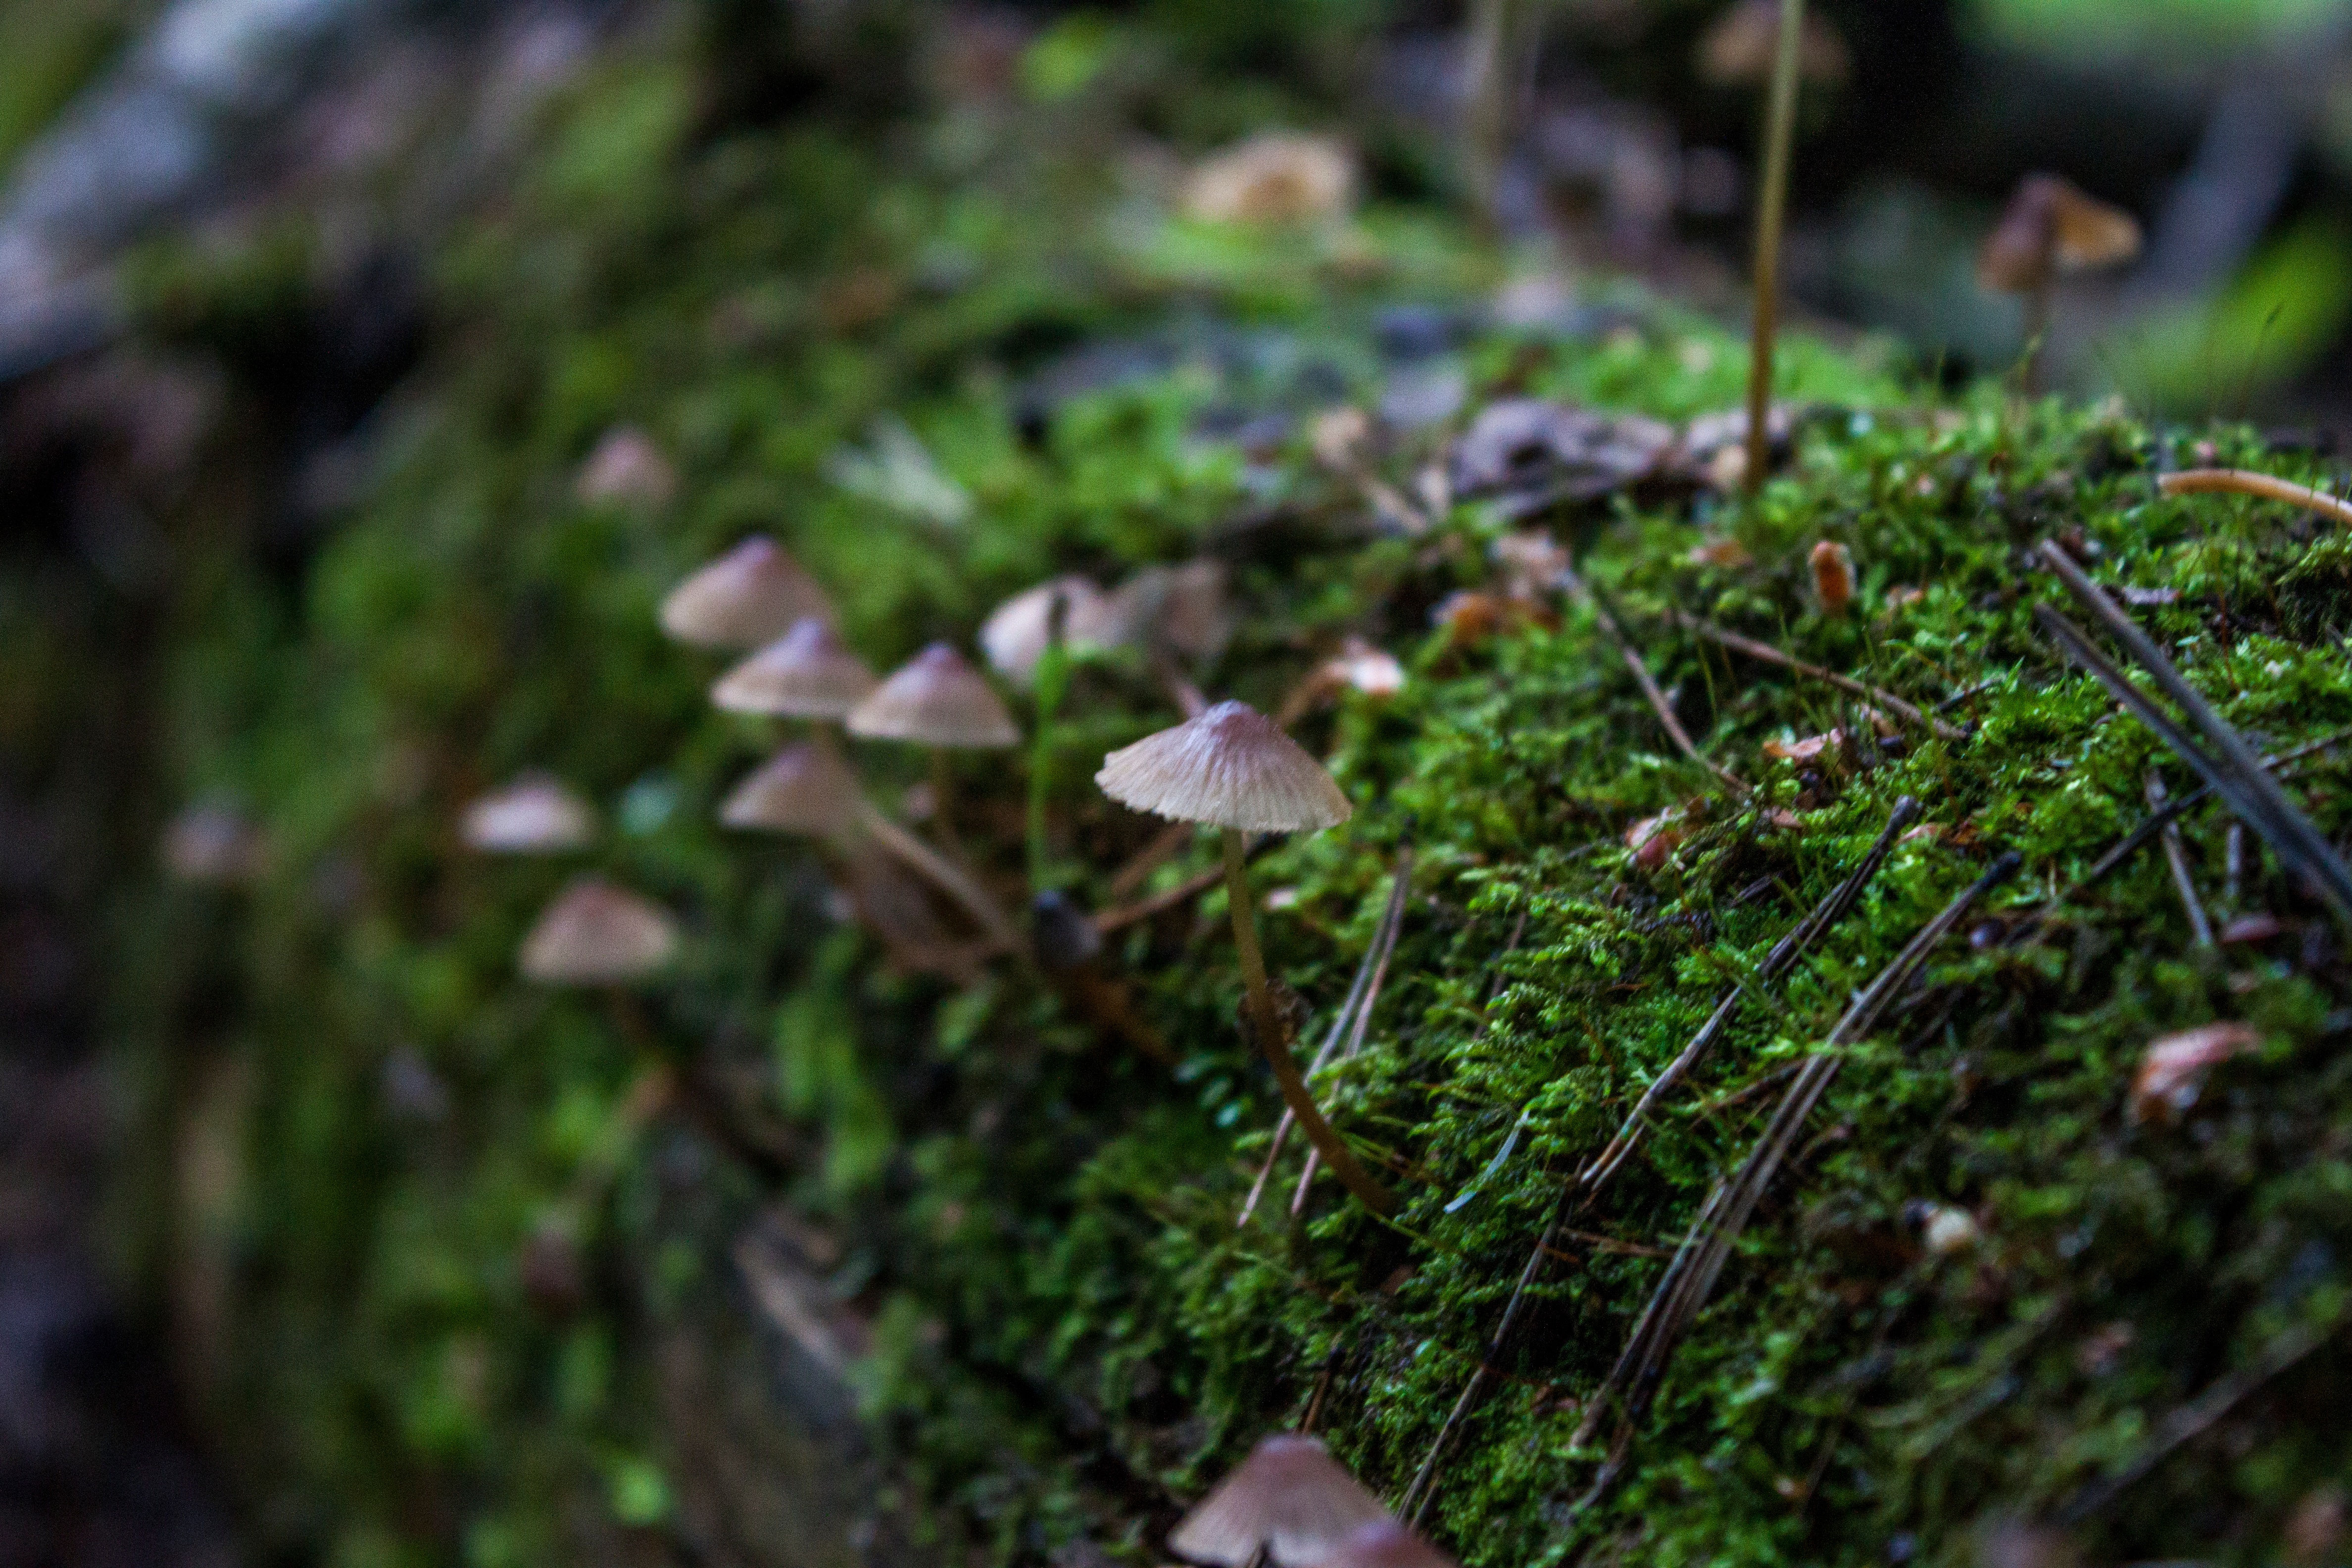
tree, nature, forest, grass, plant, lawn, leaf, flower, moss, wildlife, green, autumn, soil, botany, flora, fauna, fungus, vegetation, rainforest, woodland, habitat, ecosystem, macro photography, natural environment, land plant, non vascular land plant